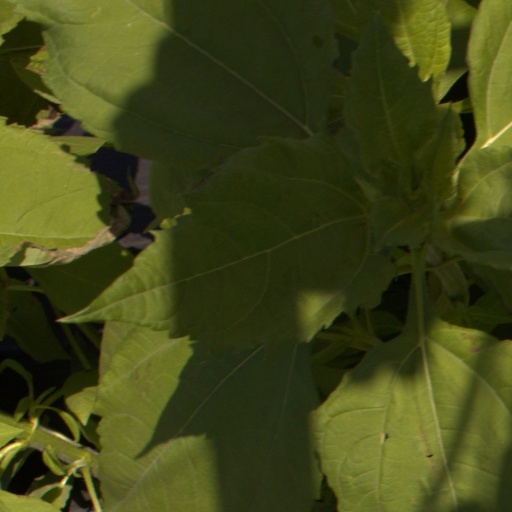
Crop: Jerusalem artichoke